Kirknewton, West Lothian

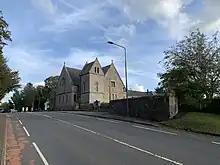
Kirknewton Parish Church

A parish church existed in 1571 under the control of the Presbytery of Edinburgh and was annexed to Linlithgow in 1591.